Healthcare in Portugal

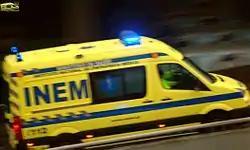
INEM ambulance speeding to respond to a medical emergency.

The Integrated System of Medical Emergency (SIEM) is the main emergency medical service of Portugal, managed by the National Medical Emergency Institute (INEM), an agency of the Ministry of Health. It is activated by the emergency number 1-1-2, under the coordination of four regional urgent patients guidance centers (CODU) and an additional CODU for emergencies at the sea. The SIEM also includes an anti-poison information center (CIAV) and a subsystem for the emergency transportation of high risk newborns to specialized hospital units (TIP).